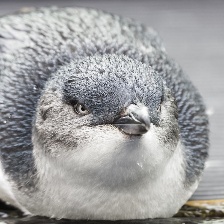
Species: FAIRY PENGUIN
Scientific name: EUDYPTULA MINOR
ImageNet parent category: king_penguin